Jim Covert

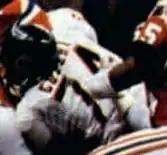
Covert playing for the Bears in Super Bowl XX

Covert was chosen in the first round of the 1983 NFL draft with the sixth overall pick by the Chicago Bears and head coach Mike Ditka, himself a former Pitt All-American from Western Pennsylvania. "Jimbo's the guy we wanted. From Day 1, we put him at left tackle and moved on," Ditka said. "You don't get too many people who come along who can make that impact. He had the respect of all his teammates and all his coaches." He became the starter at the left tackle position and was named to the UPI's 1983 NFL All-Rookie team.